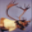
Label: deer